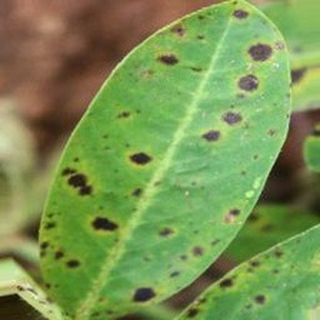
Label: groundnut_late_leaf_spot